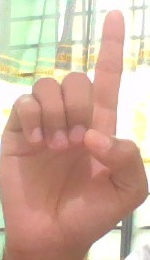
ASL sign: D